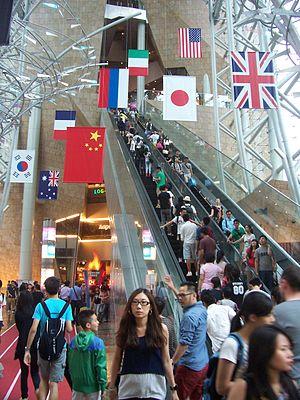
Supermarché Langham de Hong-Kong.
Le Langham Place Office Tower est un gratte-ciel de 255 mètres de hauteur construit à Hong Kong en Chine de 1999 à 2004 dans la péninsule de Kowloon. Il fait partie du complexe Langham Place comprenant aussi le Langham Place Hotel.